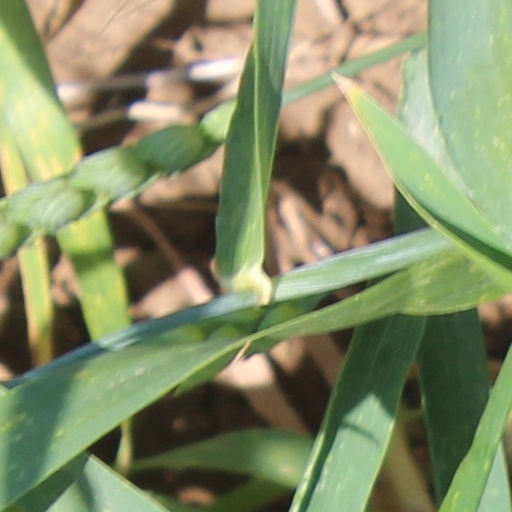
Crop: wheat